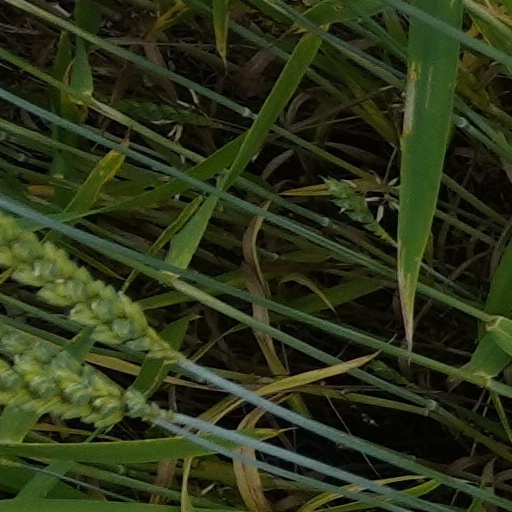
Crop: wheat